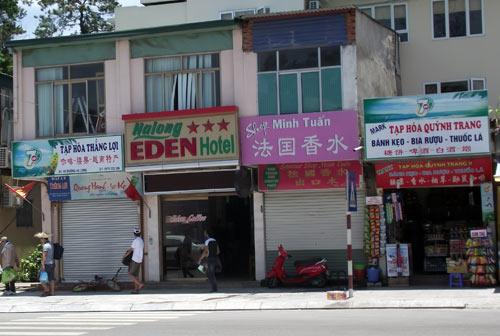
cửa hàng bên phải shop minh tuấn đang trong trạng thái mở cửa